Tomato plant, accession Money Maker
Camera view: bottom (45 deg); turntable rotation: 180 degrees
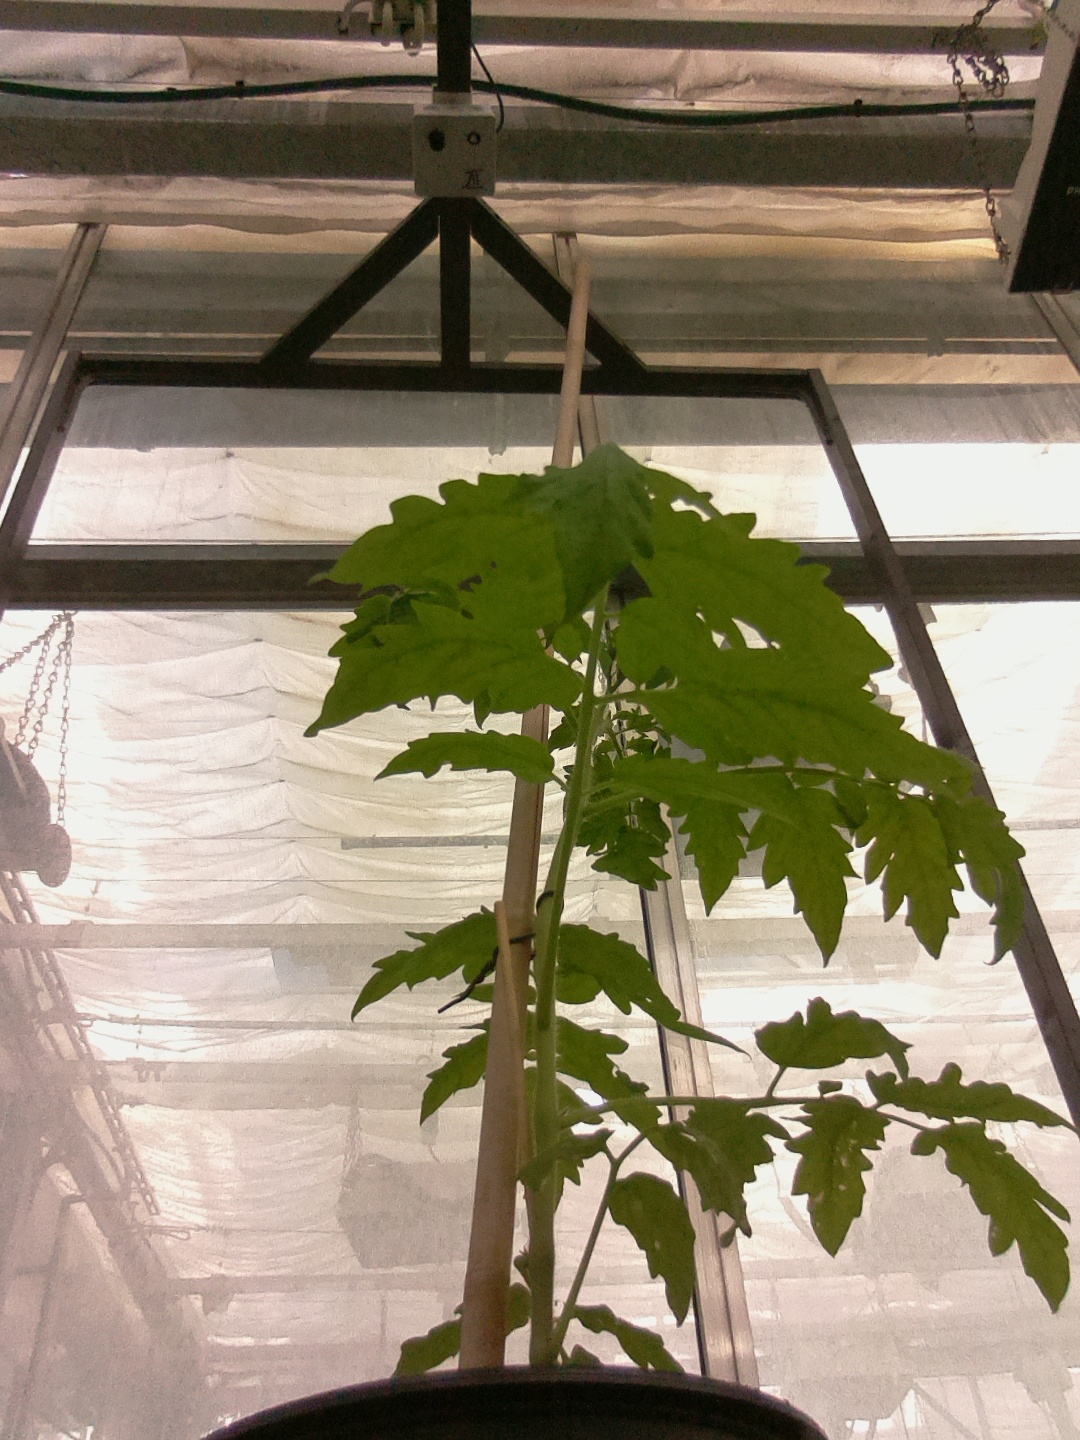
BBCH growth stage 13: 6 of true leaves visible